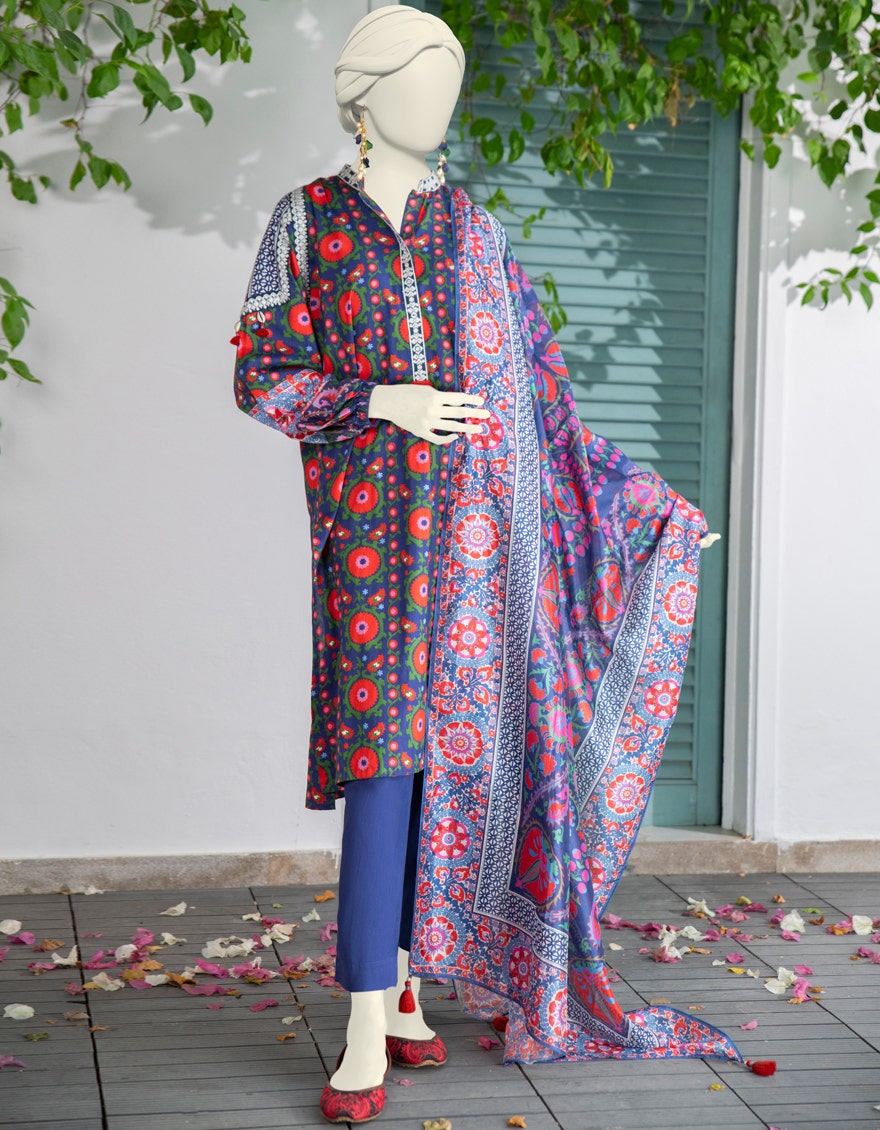
red multi embroidered lawn suit